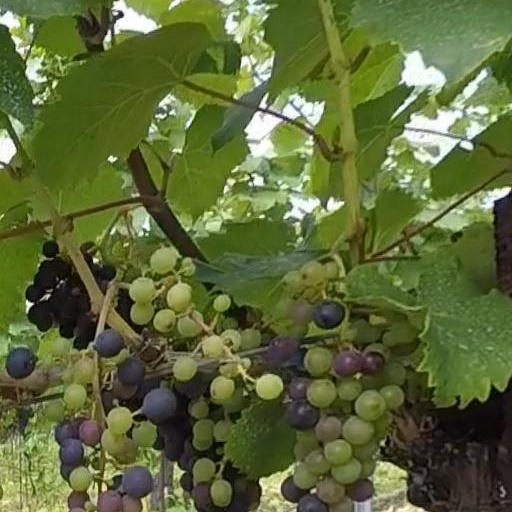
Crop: grape